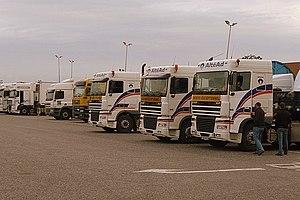
L’affaire Francisco Arce Montes débute en France dans la nuit du 17 au 18 juillet 1996 lorsqu'une jeune collégienne anglaise, nommée Caroline Dickinson, est retrouvée morte étouffée après avoir été violée dans l'auberge de jeunesse de Pleine-Fougères, en Ille-et-Vilaine, près de Saint-Malo. Elle effectuait avec sa classe un séjour linguistique en France. Son viol et son meurtre sont intervenus sans même que ses camarades de chambrée ne s'en aperçoivent. Très vite, l'affaire criminelle va avoir un fort écho médiatique en France et en Grande-Bretagne, ce qui influera sur le déroulement de l'enquête.